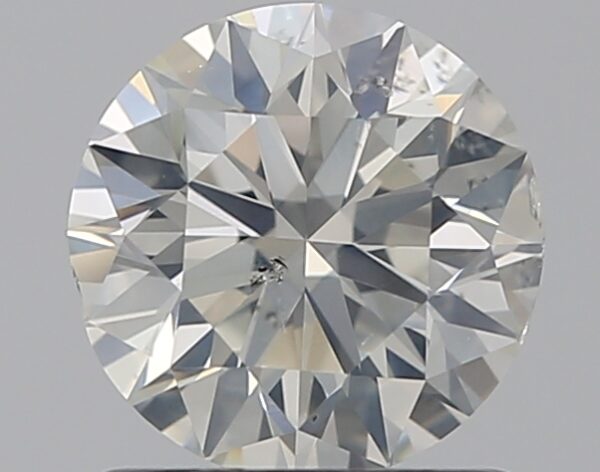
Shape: round
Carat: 1
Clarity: SI2
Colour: J
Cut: EX
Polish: EX
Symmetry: VG
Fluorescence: F
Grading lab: GIA
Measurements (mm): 6.31 x 6.39 x 3.99